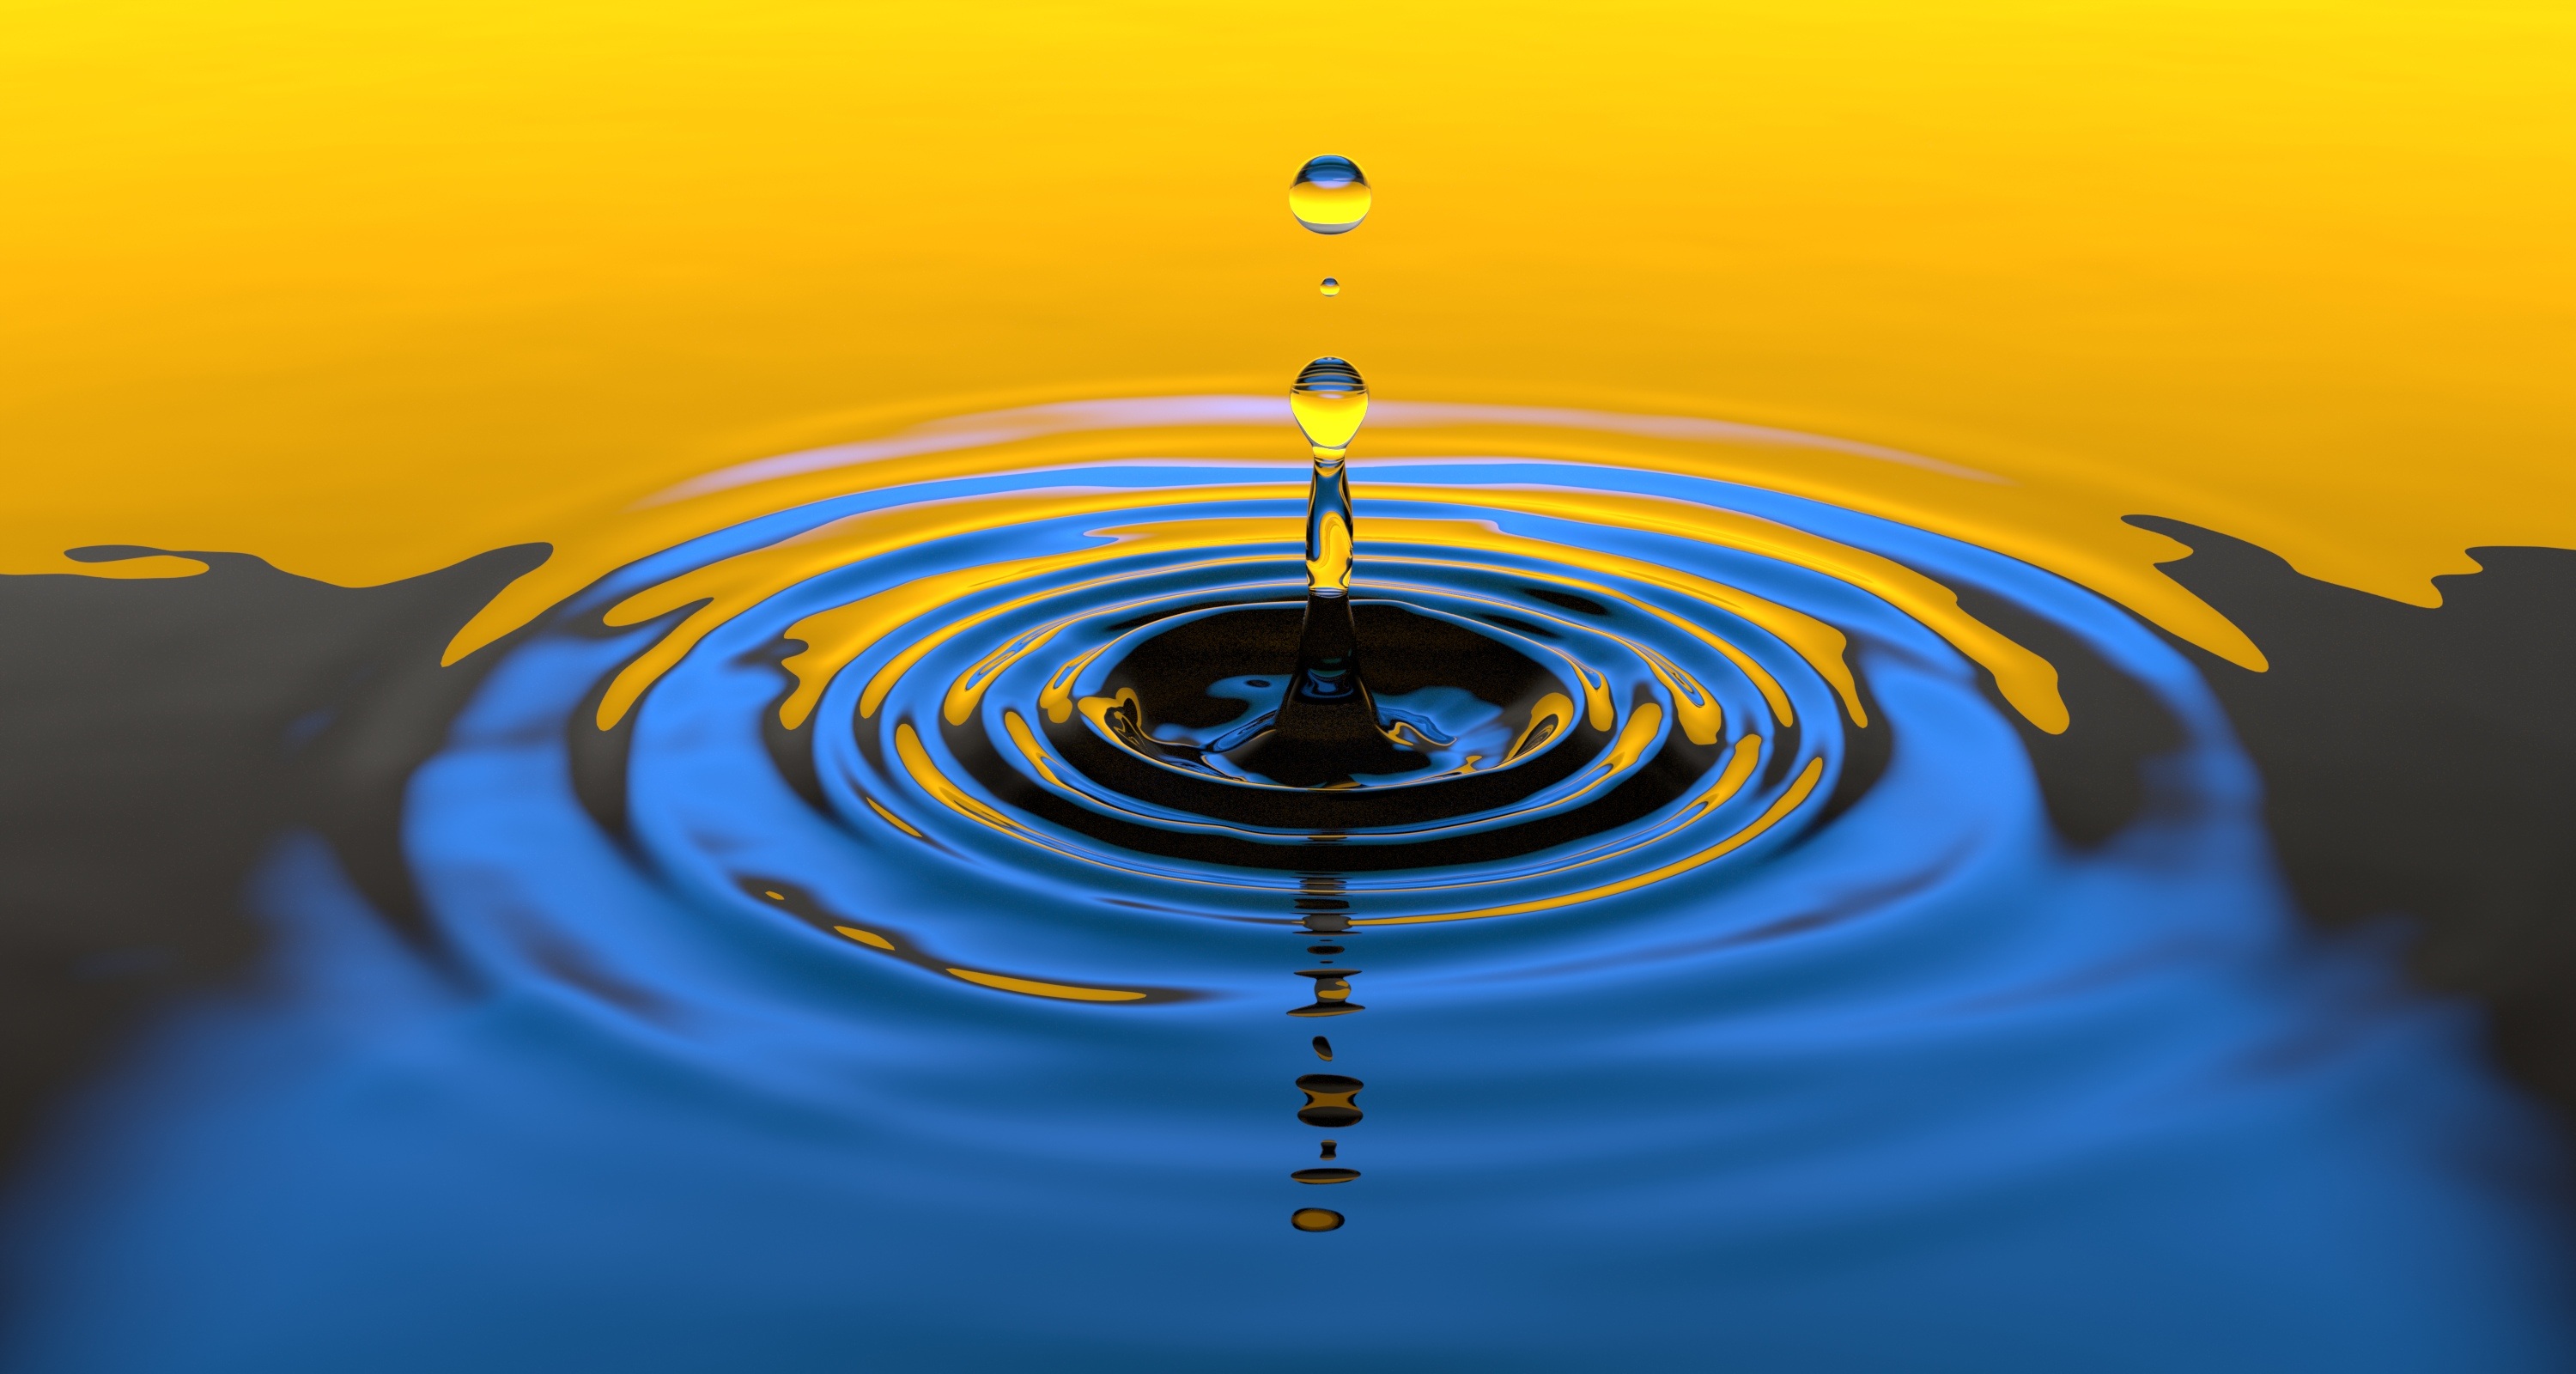
water, nature, drop, liquid, sunlight, water drop, fall, wave, flower, wet, jump, recreation, ripple, motion, clear, orange, line, flow, reflection, splash, macro, peaceful, smooth, clean, blue, yellow, splashing, circle, surface, falling, close up, transparent, illustration, down, up, purity, quiet, shiny, perfection, physics, silky, return, macro photography, gravity, bounce, splash water, computer wallpaper